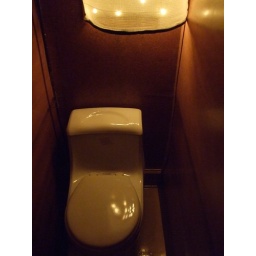
Throne Room, best seat in the house ;)